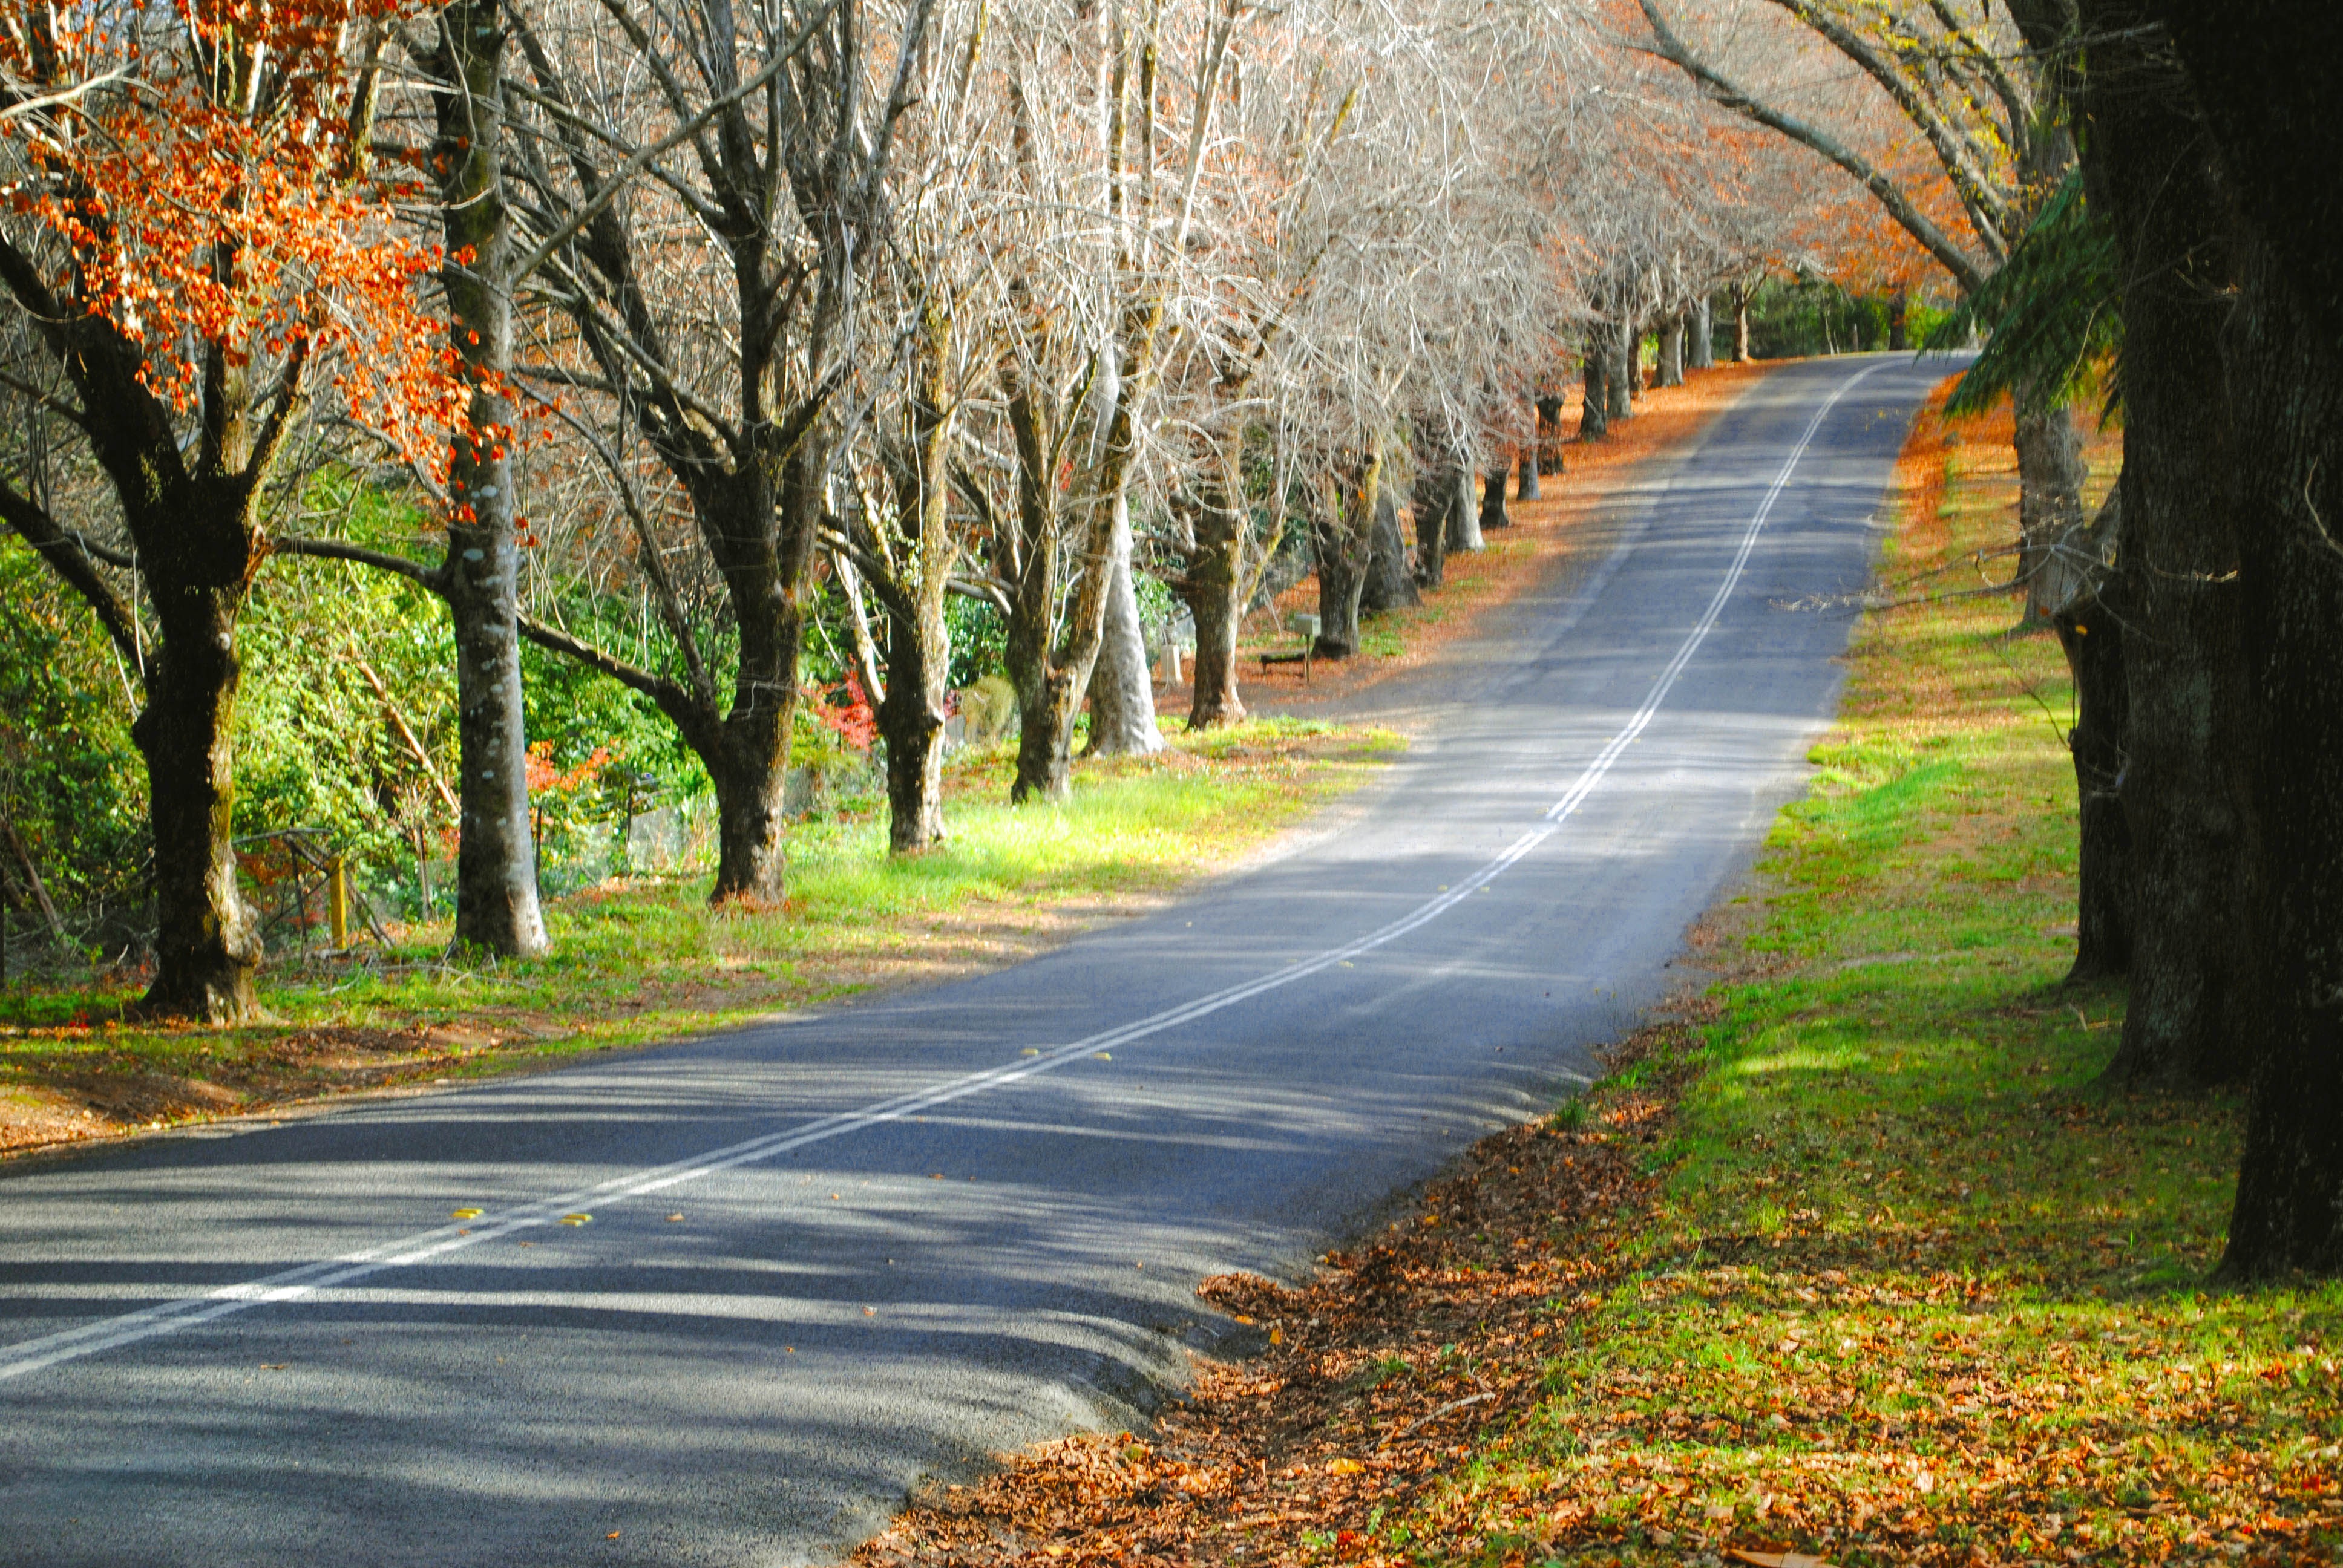
tree, nature, grass, plant, road, street, sunlight, morning, leaf, fall, flower, autumn, lane, season, trees, leaves, colour, infrastructure, woodland, rural area, woody plant